Christianity in the 13th century

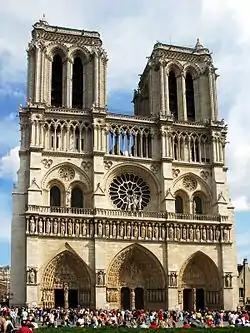
Cathedral Notre Dame de Paris.

The Eastern Roman ("Byzantine") imperial church headed by Constantinople continued to assert its universal authority. By the 13th century this assertion was becoming increasingly irrelevant as the Eastern Roman Empire shrank and the Ottoman Turks took over most of what was left of the Byzantine Empire (indirectly aided by invasions from the West). The other Eastern European churches in communion with Constantinople were not part of its empire and were increasingly acting independently, achieving autocephalous status and only nominally acknowledging Constantinople's standing in the Church hierarchy. In Western Europe the Holy Roman Empire fragmented making it less of an empire as well.